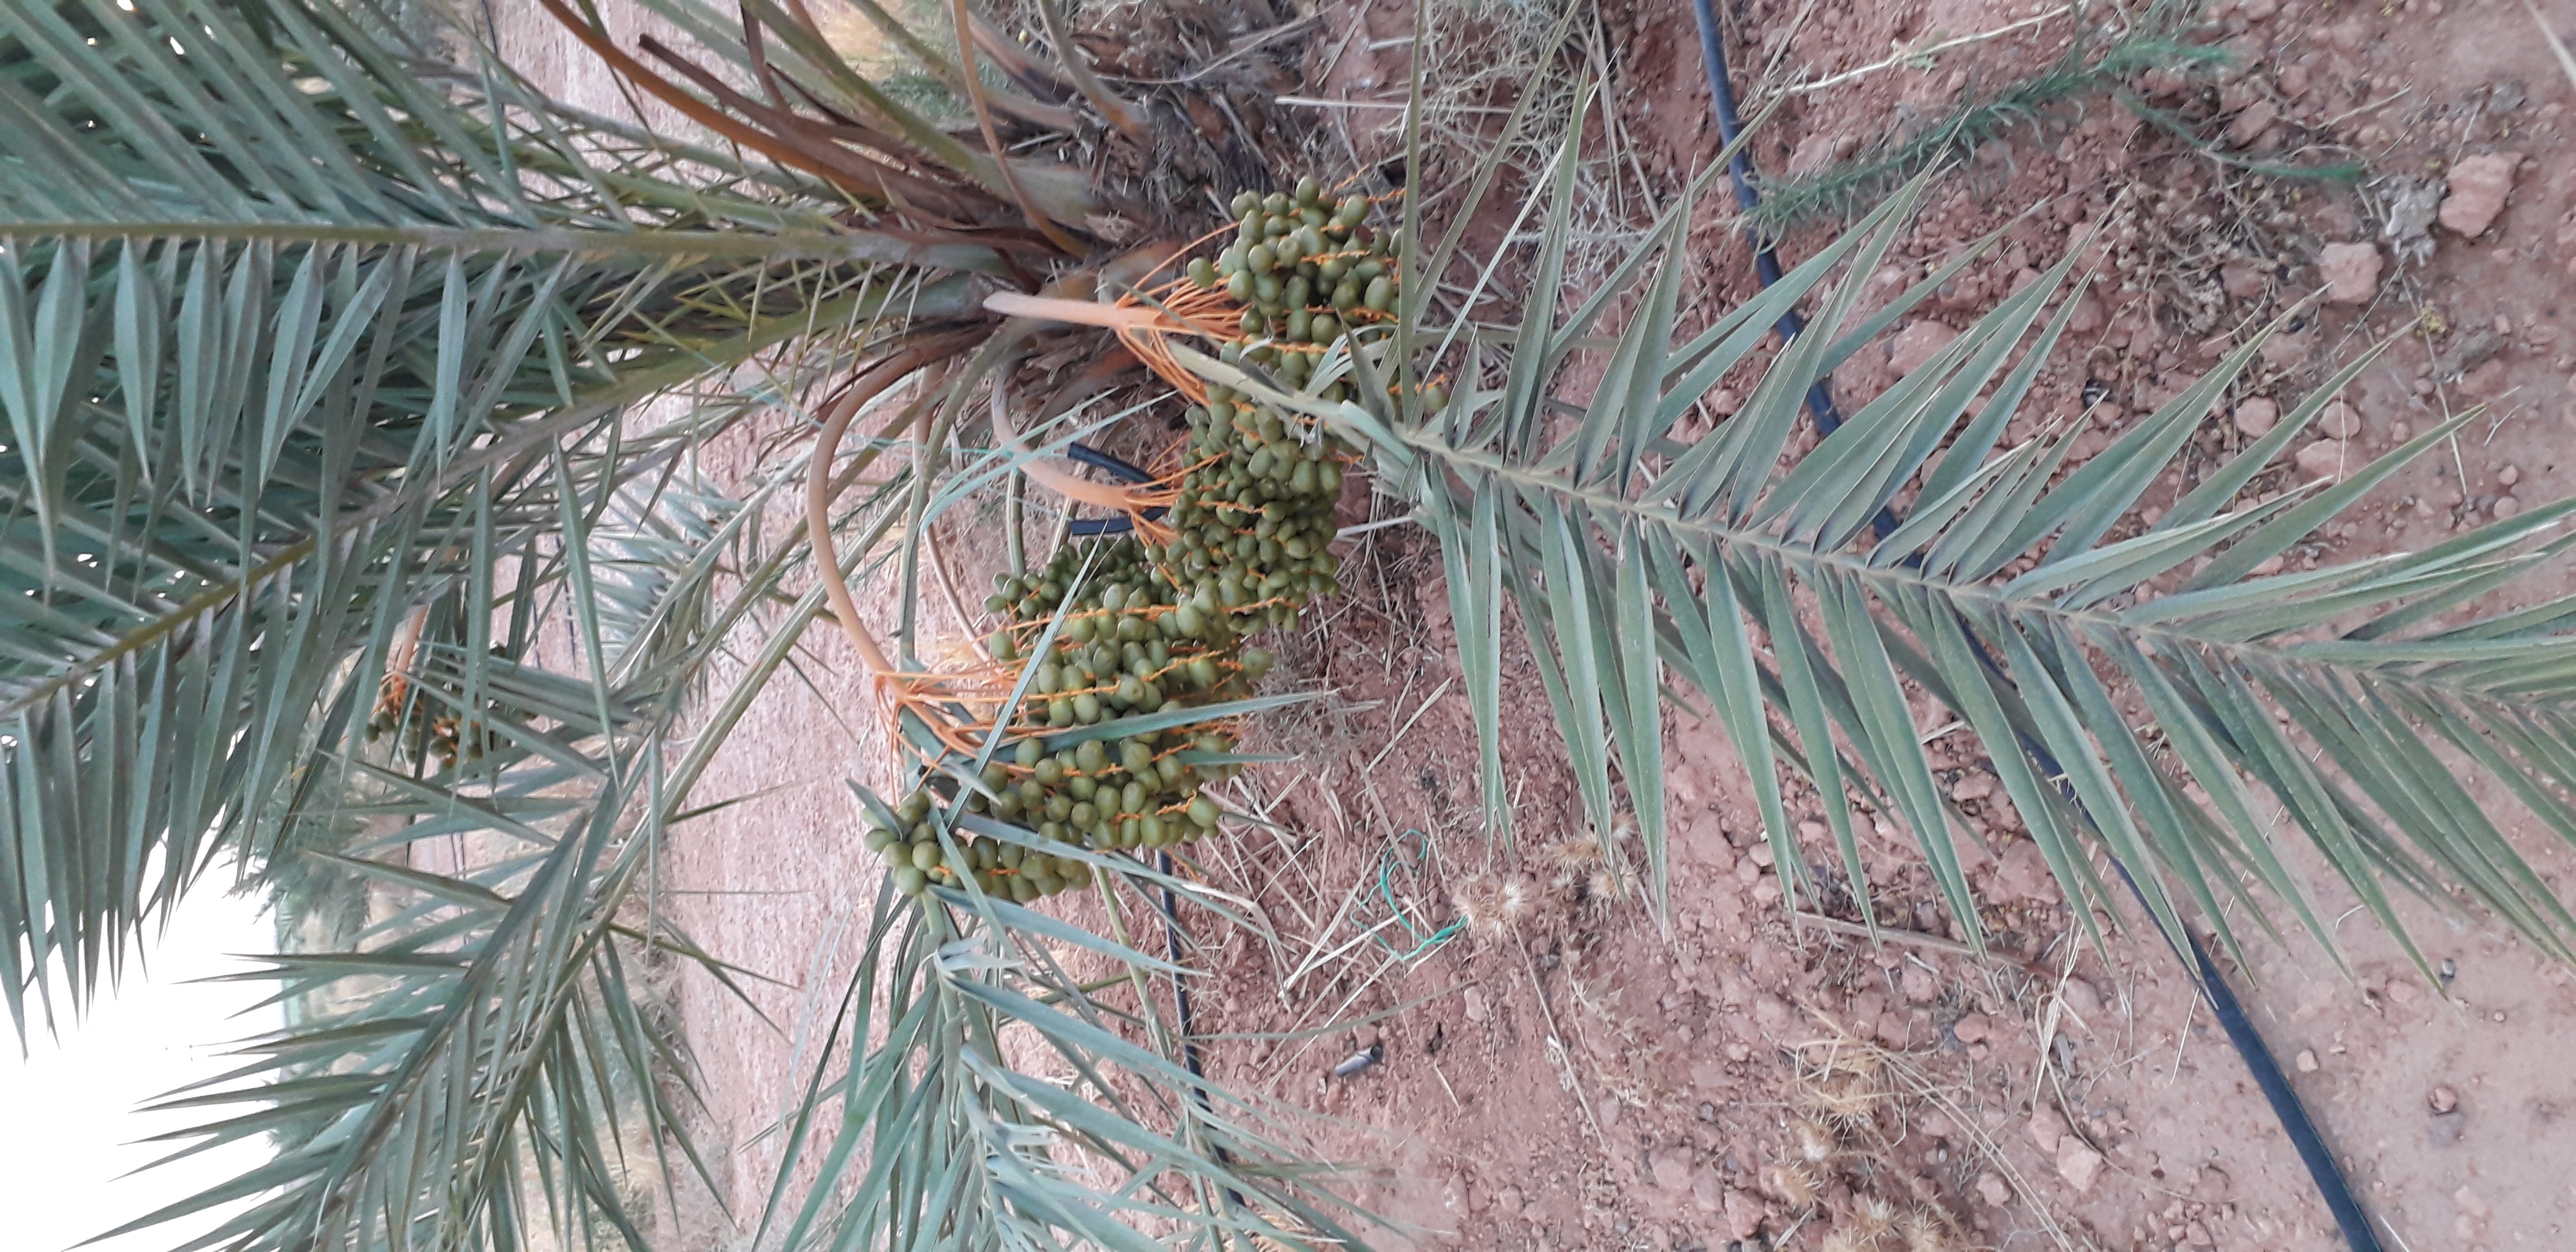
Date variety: Boufagous